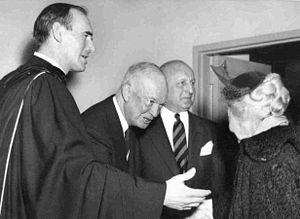
L'Église presbytérienne aux États-Unis d'Amérique a été la première dénomination presbytérienne à l'échelle nationale aux États-Unis. Elle a existé de 1789 à 1958, année où elle a fusionné avec l'Église presbytérienne de l'Amérique du Nord, une dénomination presbytérienne qui plonge ses racines dans les traditions seceder et covenantaire. La nouvelle église créée en 1958 a été nommé Église presbytérienne unie aux États-Unis d'Amérique et a été le prédécesseur direct de l'actuelle Église presbytérienne.